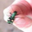
Label: beetle